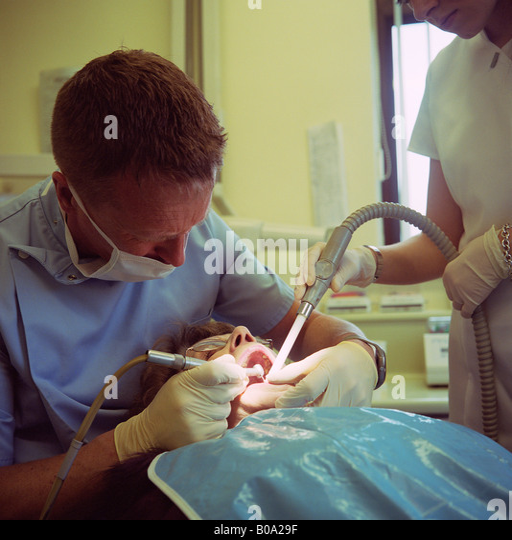
person and his female assistant perform dental check up on a patient at his dental practice